Chinese Taipei at the 2020 Summer Paralympics

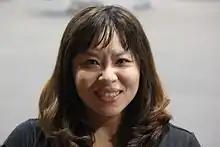
Lin Ya-hsuan at the 2016 Summer Paralympics

Lin Ya-hsuan will compete in the Paralympics for the fifth consecutive time. The best outcome out of three attempts counted as the final results. The athlete who placed first in each event was allowed a fourth attempt to break the Paralympic or world record.